Woman Suffrage Procession

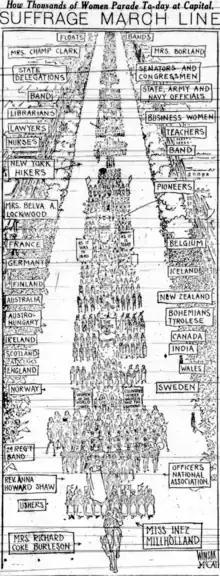
Suffrage march line

Just as the parade's timing was tied to the inauguration, so was the route Paul preferred to have the maximum impact on public perception. She requested a permit to march down Pennsylvania Avenue from the Peace Monument to the Treasury Building, then on to the White House before ending at Continental Hall. District superintendent of police, Major Richard H. Sylvester, offered a permit for Sixteenth Street, which would have taken the procession through a residential area, past several embassies. He later claimed he had thought the suffragists wished to hold the parade at night, and the police could not have provided sufficient security if they marched from the Capitol. Sylvester pointed out the rough character of lower Pennsylvania Avenue and the type of people likely to attend the inauguration. Paul was not satisfied with his alternative route. She took her request to the District commissioners and the press. Eventually, they relented and granted her request. Elsie Hill and her mother had also pressured Sylvester by appealing to Elsie's father in Congress. Congress had the ultimate responsibility and funding control over the District police department.